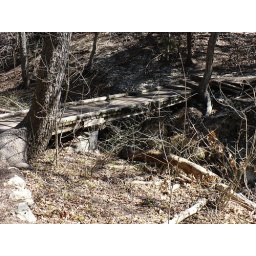
Our trail continues over a wooden bridge just downstream from the water hole.